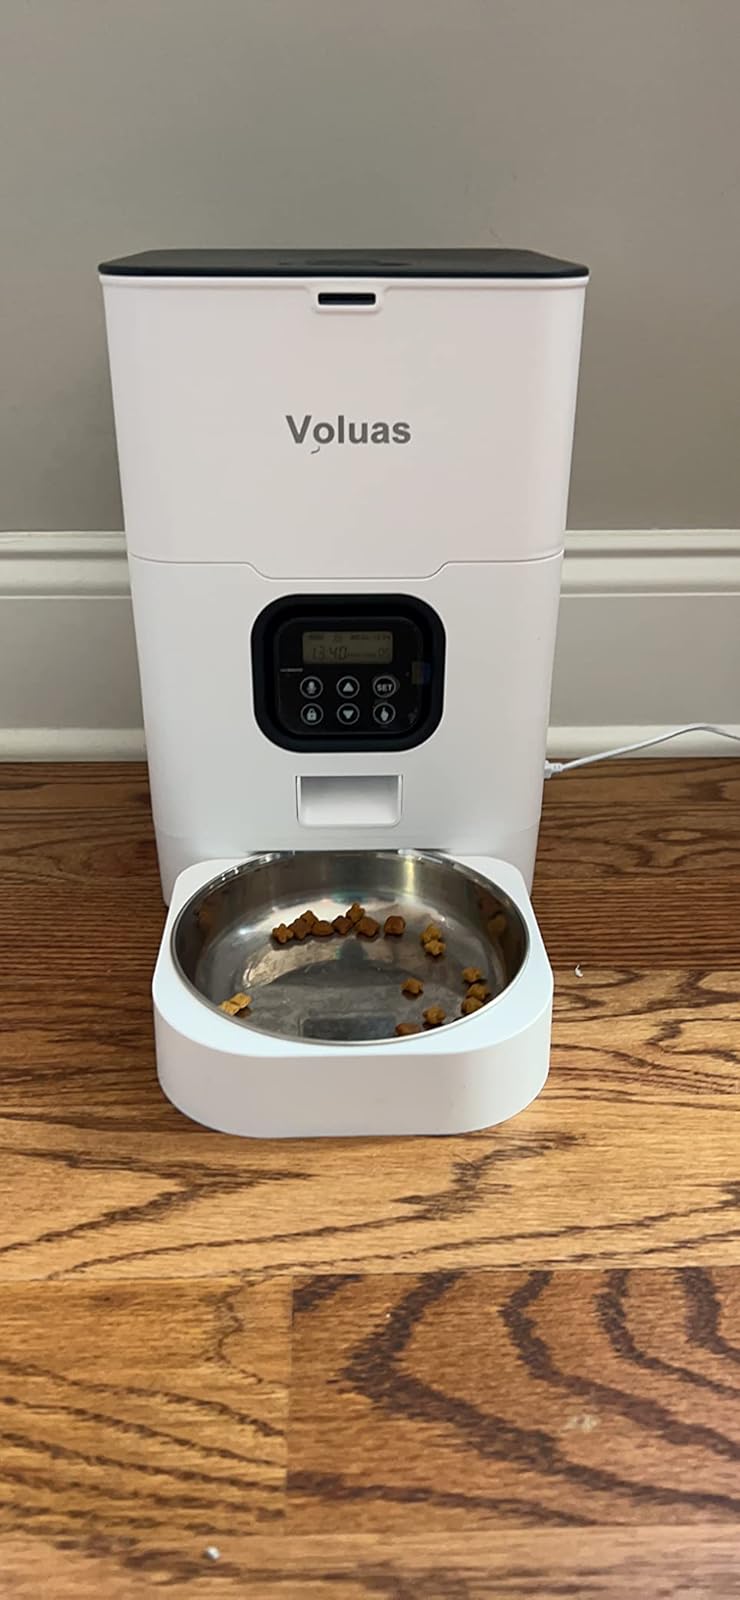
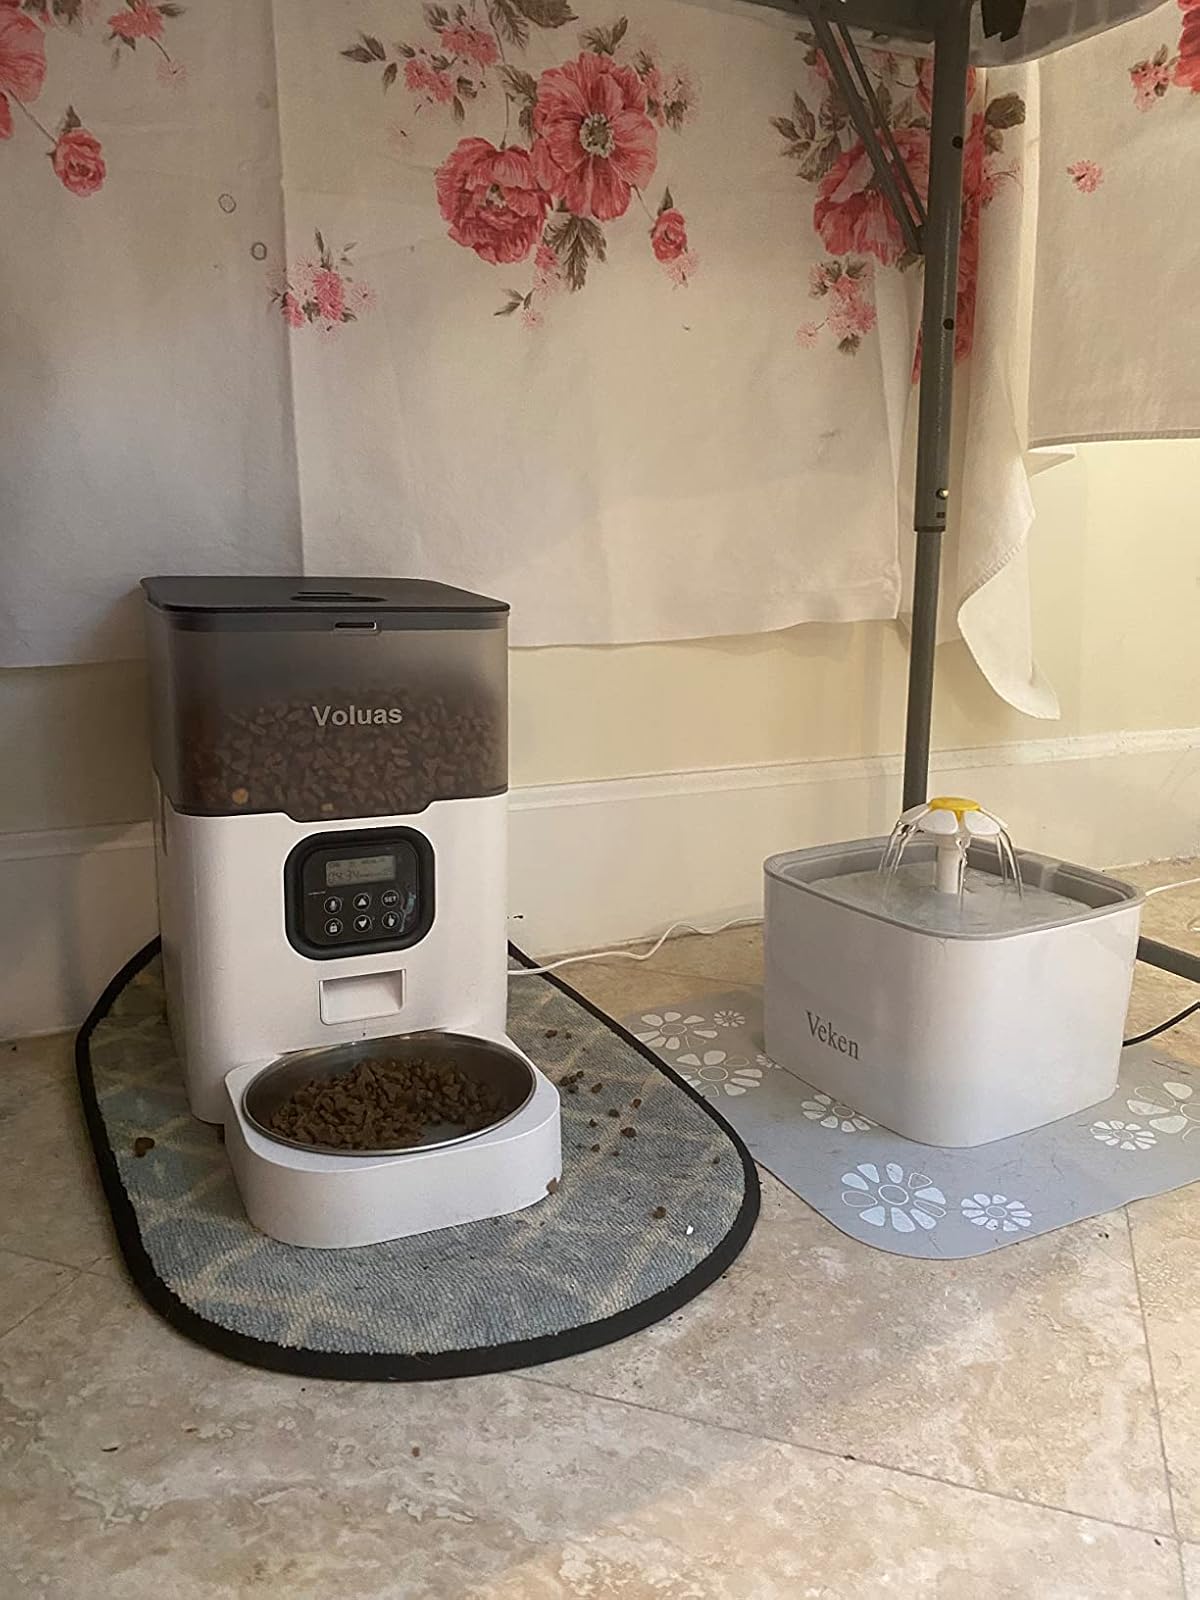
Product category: items_feeder
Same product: no